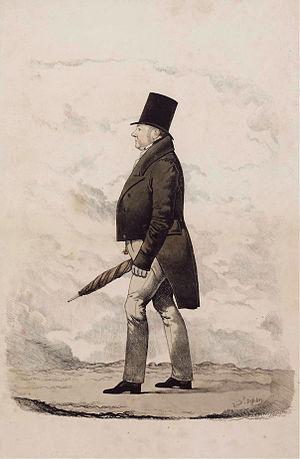
La circonscription de West Worcestershire est une circonscription électorale anglaise située dans le Worcestershire et représentée à la Chambre des Communes du Parlement britannique.
Le général Henry Beauchamp Lygon, 4ᵉ comte de Beauchamp DL, nommé l'honorable Henry Lygon de 1806 à 1853, est un homme politique et un officier de l'armée britannique.